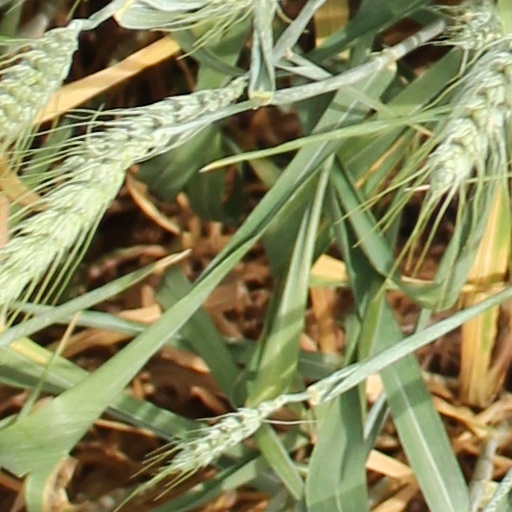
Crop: wheat